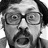
Emotion: surprise